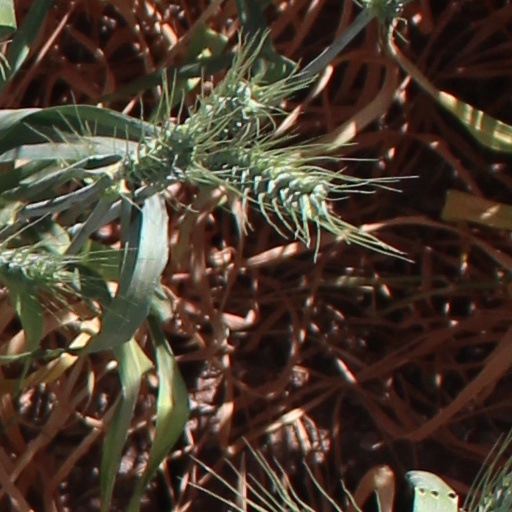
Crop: wheat